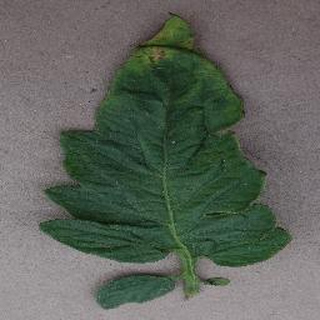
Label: tomato_bacterial_spot